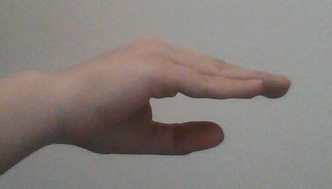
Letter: jeem